Hsintien line

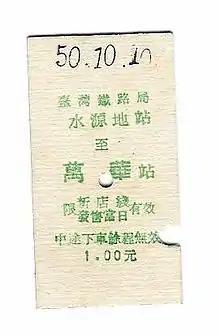
A TRA Hsintien Line ticket, issued in 1961

The Hsintien line was a Taiwanese railroad branch line, located in Taipei City and New Taipei City operated by the Taiwan Railway Administration (TRA). It connected the city of Taipei with Xindian District in New Taipei.